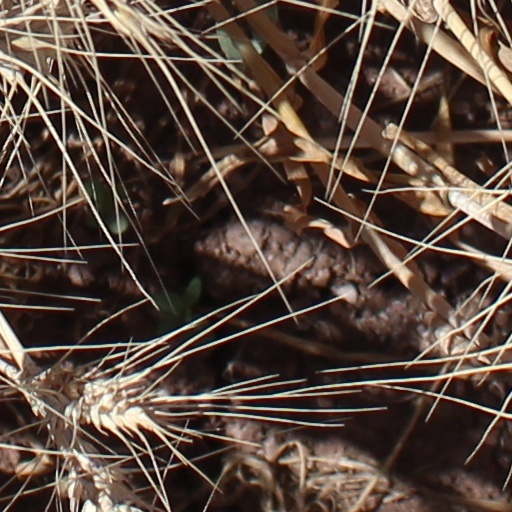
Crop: wheat